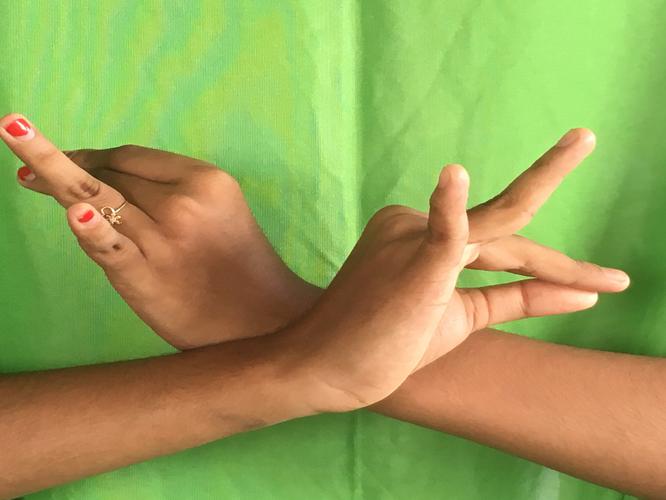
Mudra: Katakavardhana
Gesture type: double_hand